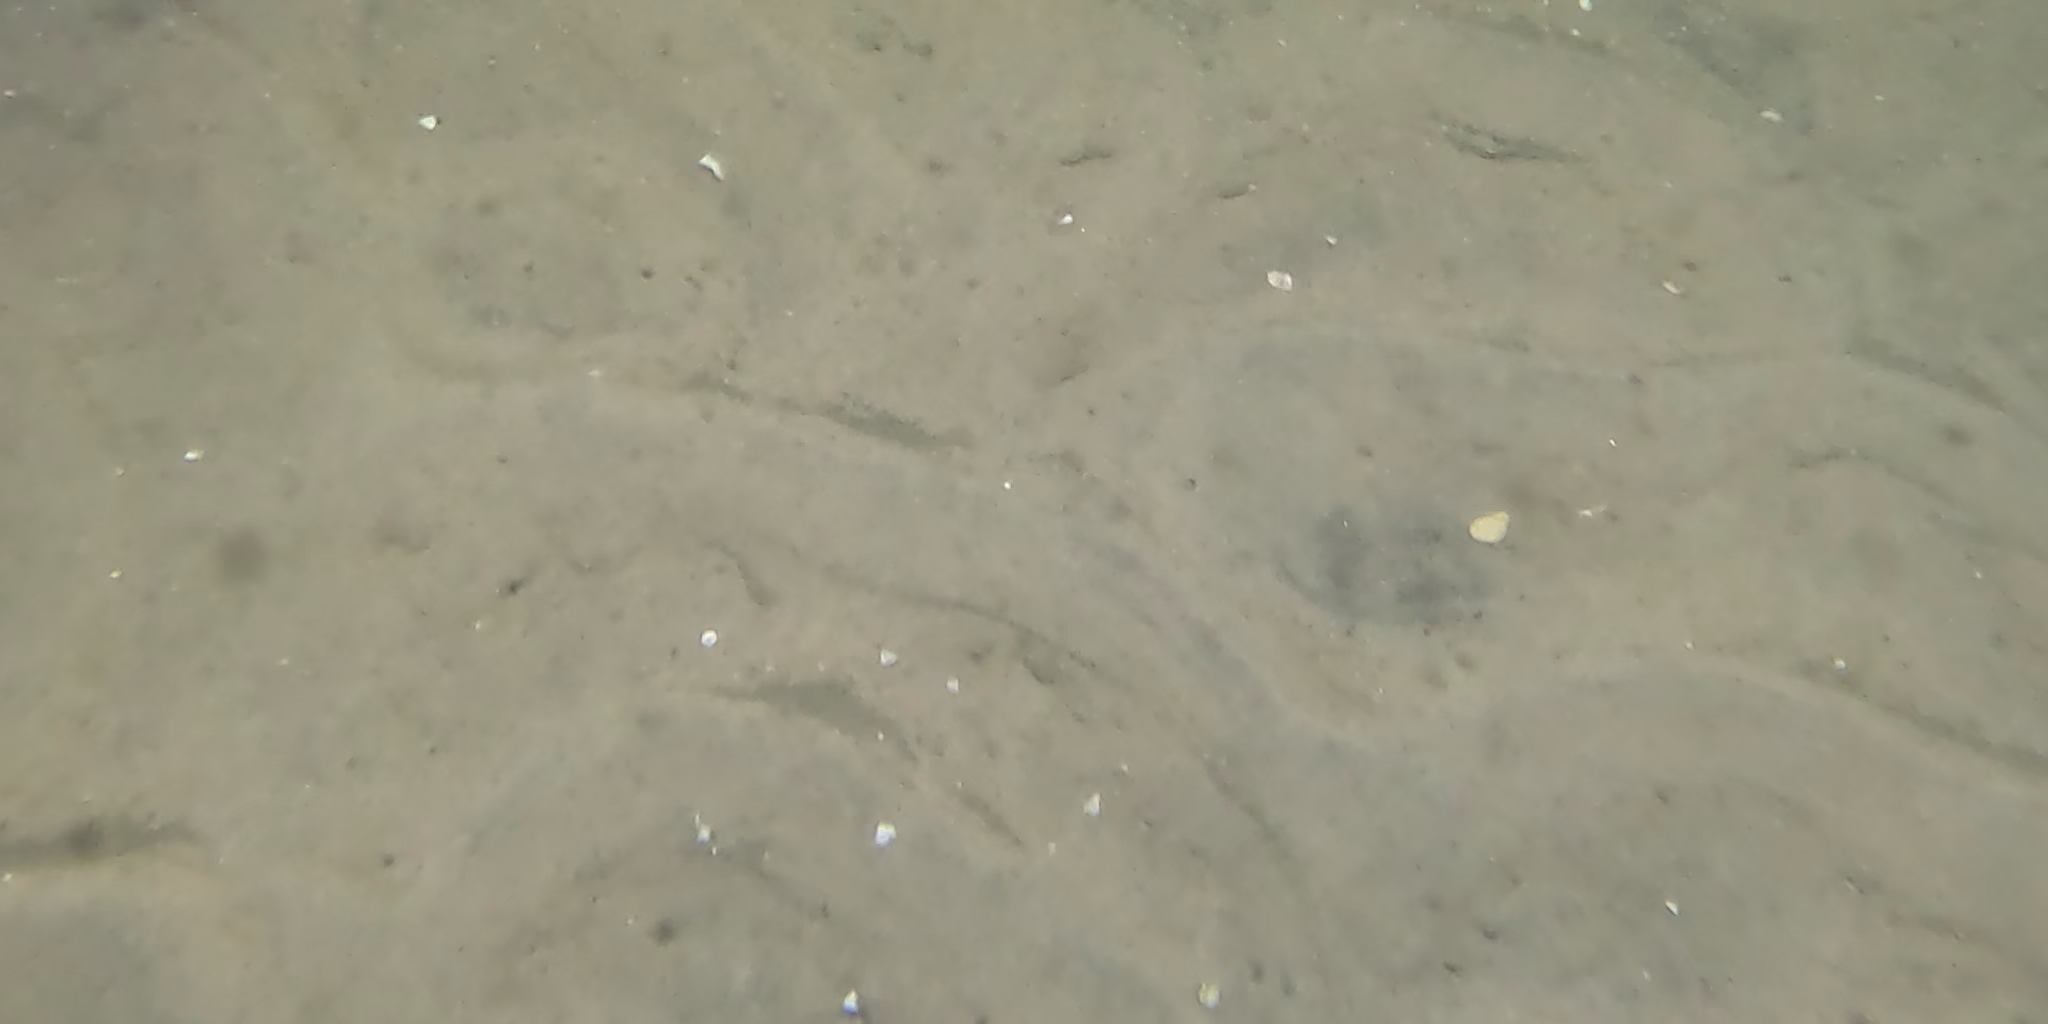
Seabed habitat: sand